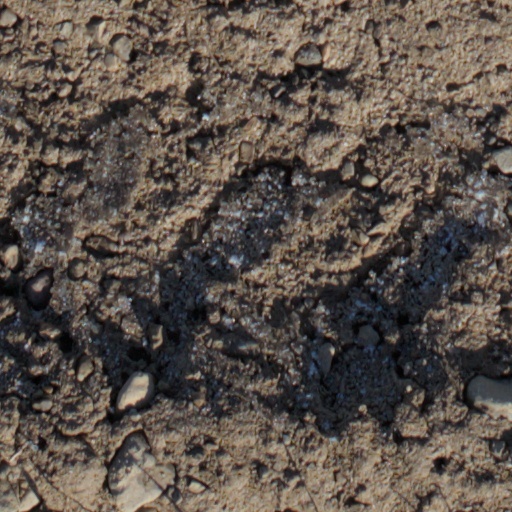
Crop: wheat